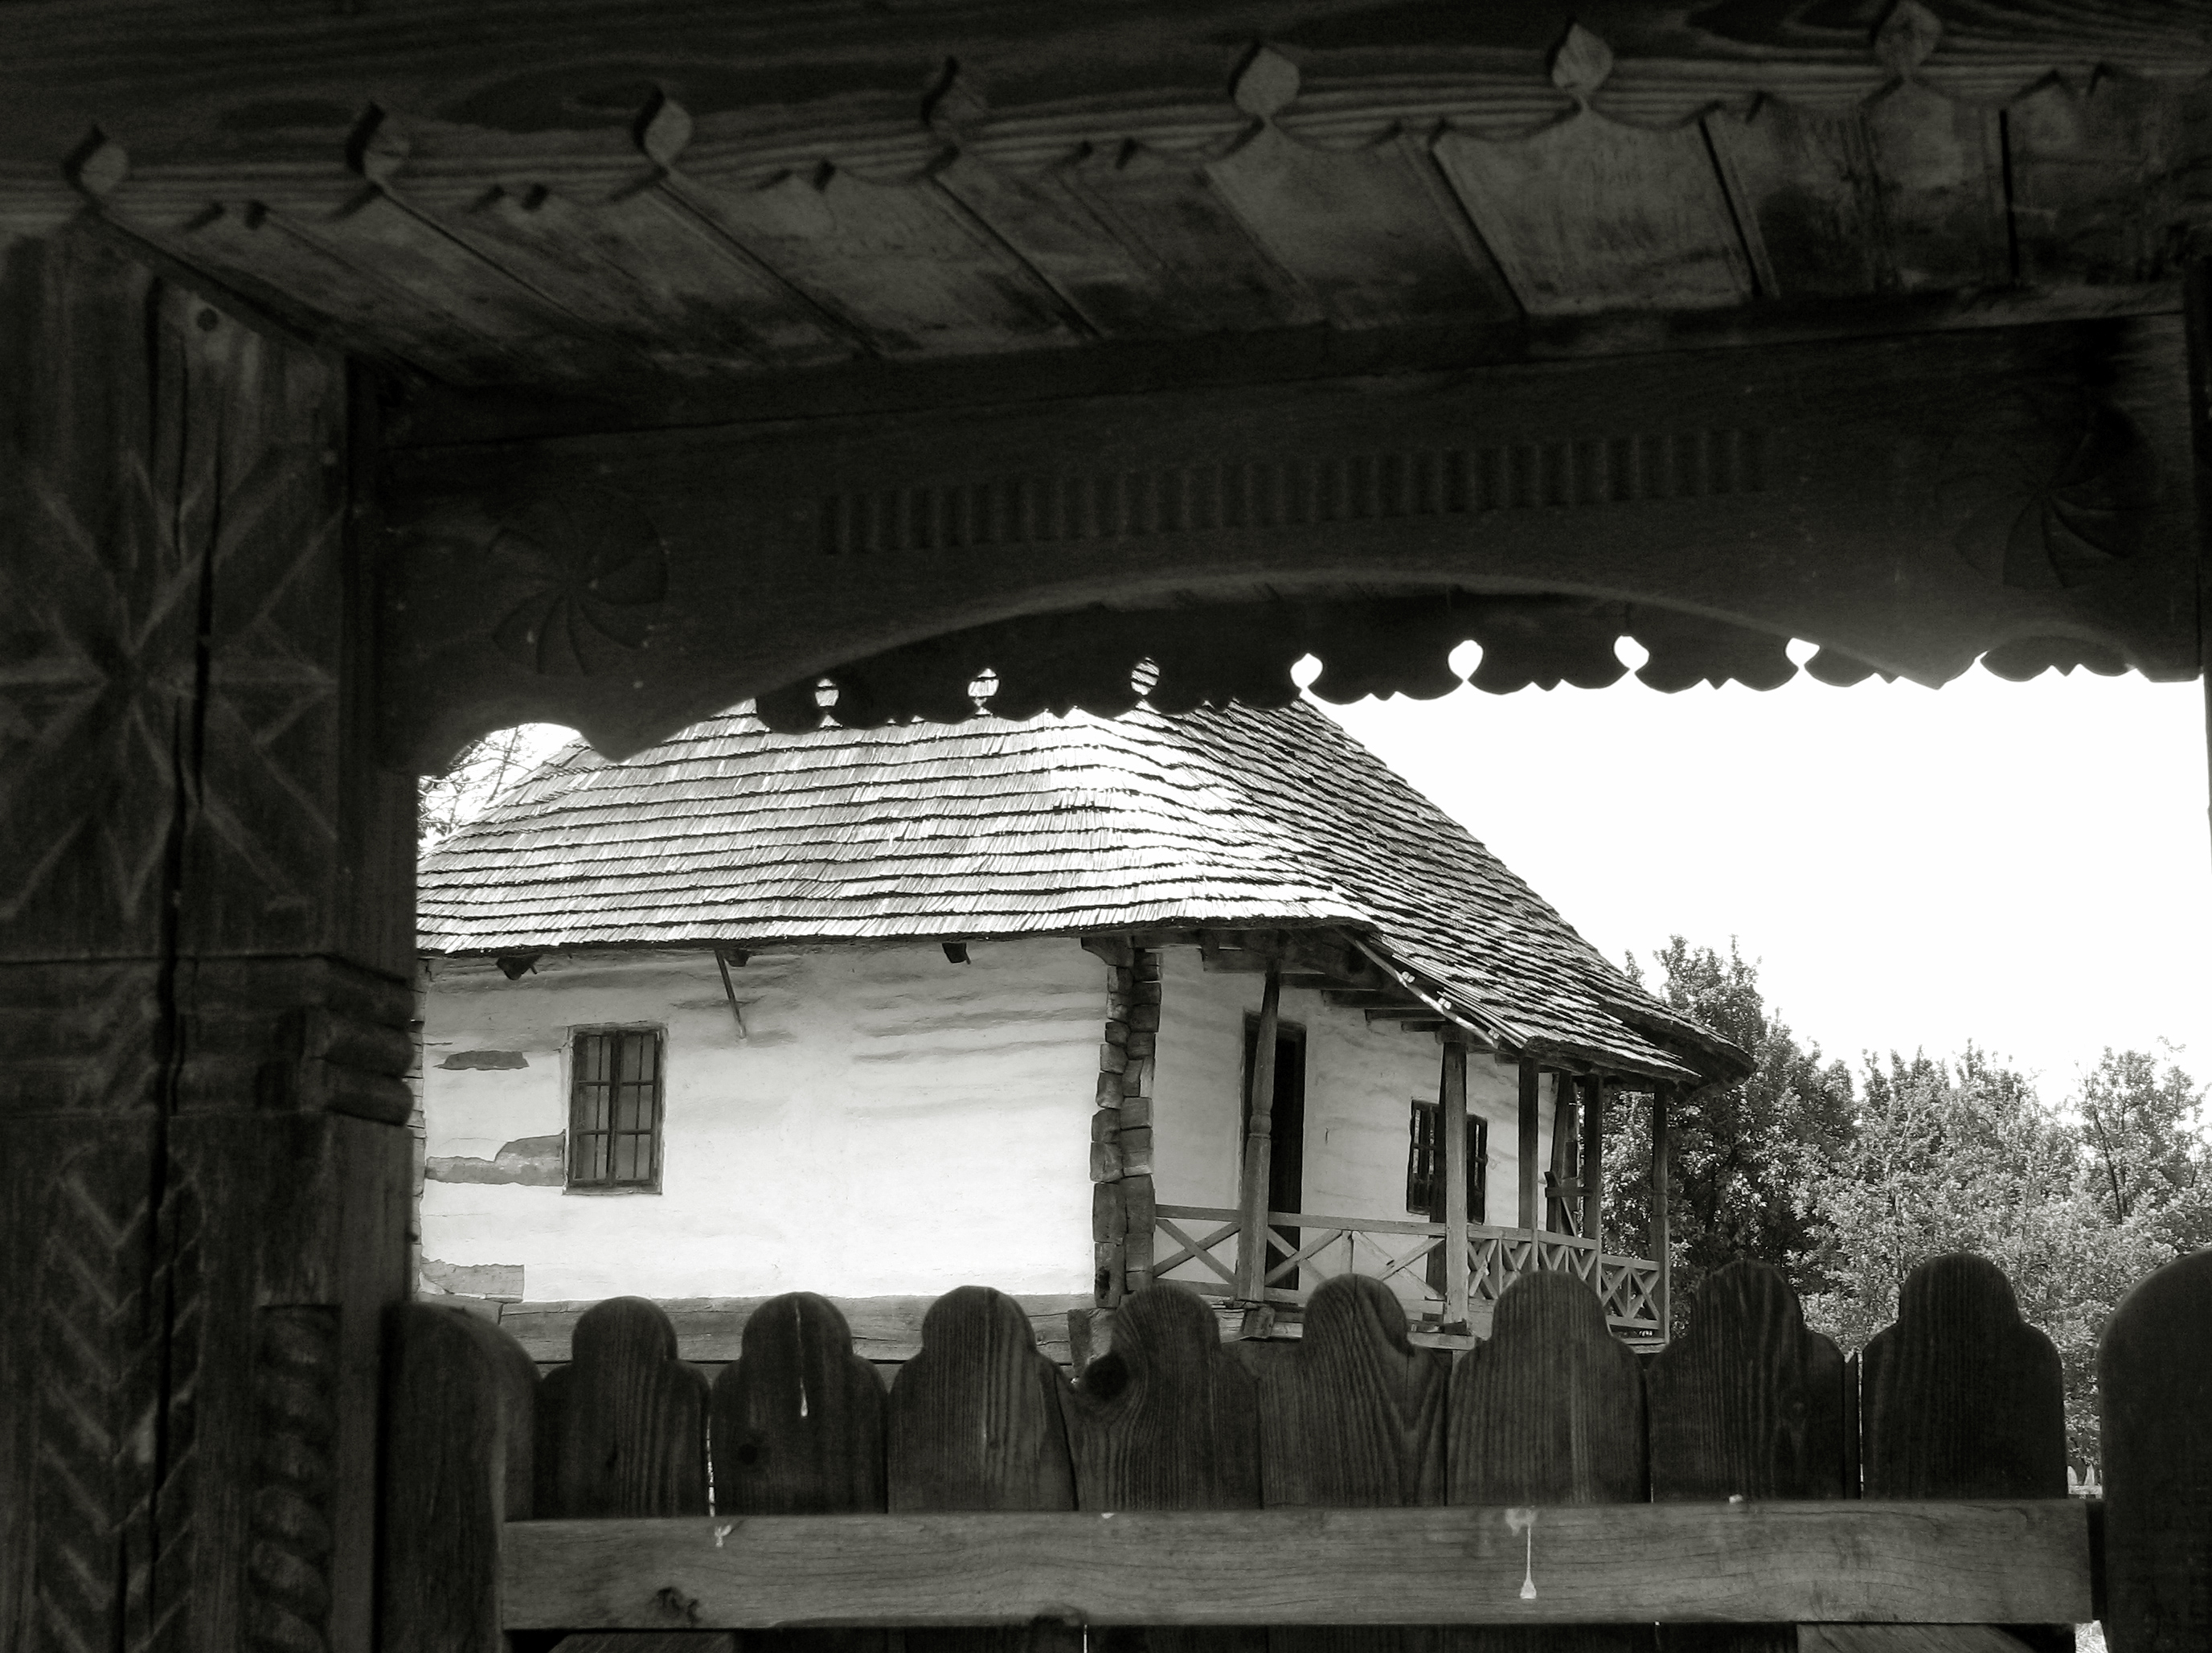
open, architecture, wood, photography, house, air, monument, photo, museum, black, monochrome, photos, national, family, de, temple, si, fotografie, history, county, familia, romania, roumanie, arhitectura, romanian, patrimoniu, istorie, lemn, vernacular, muzeul, judetul, muzeal, complexul, arges, din, ethnography, etnografic, judet, golesti, judetean, viticulturii, pomiculturii, vernaculara, golescu, httpwwwmuzeulgolestiro, lmiagiisa13699, etnogrfie